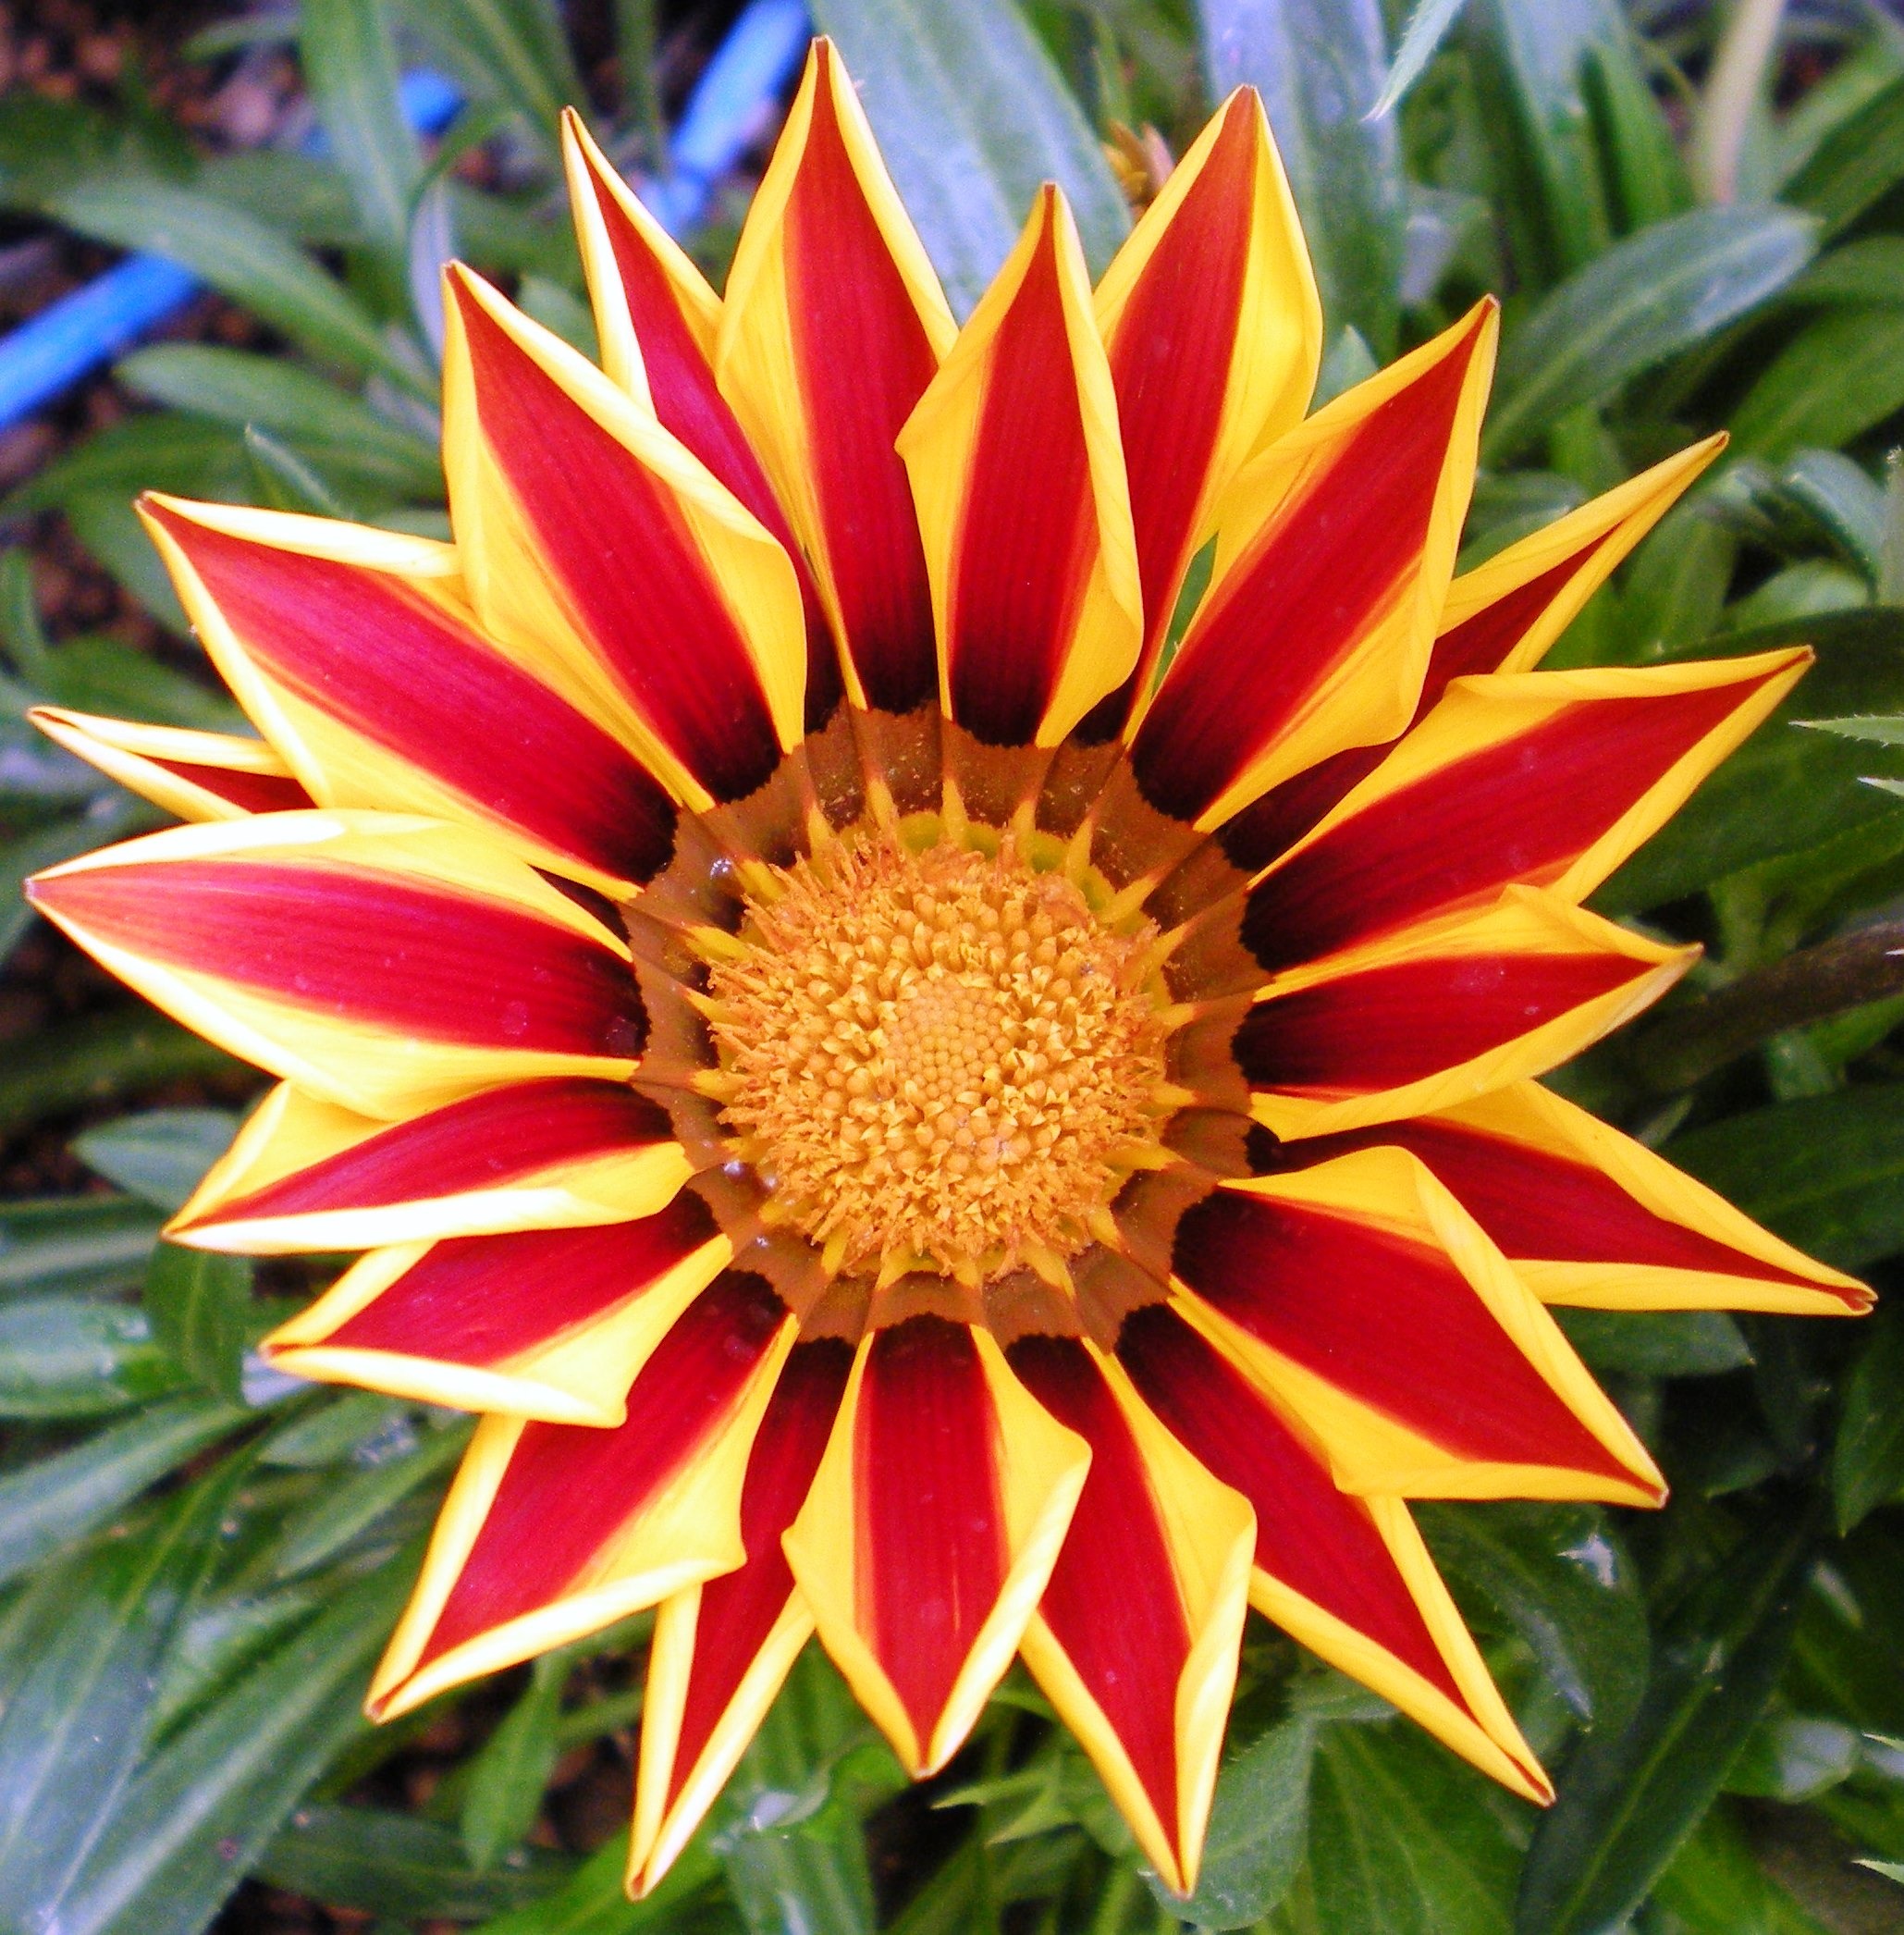
nature, plant, flower, petal, botany, flora, dahlia, petals, beauty, macro photography, flowering plant, daisy family, land plant